Gilles Aycelin de Montaigu

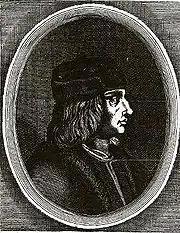
Gilles II Aycelin de Montaigu

Gilles II Aycelin de Montaigu or Montaigut, Montagu, was a French religious and diplomat who became Lord Chancellor of France, Cardinal from 1361 and bishop of Frascati from 1368. He was the chief negotiator for Jean II of France with the English, in the aftermath of the battle of Poitiers. Towards the end of his life he lived in Avignon on a livery from Cambrai. He died in there on 5 December 1378.